1952 World Series

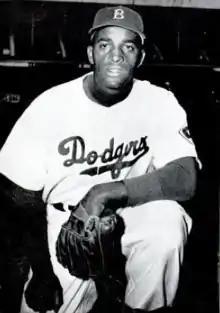
Joe Black

Joe Black pitched a complete game and became the first African-American pitcher to win a World Series game. Jackie Robinson's lead off home run in the second off of Allie Reynolds put the Dodgers up 1–0, but Gil McDougald tied the game with a lead off home run of his own in the third. Duke Snider's two-run home run in the sixth put the Dodgers back in front 3–1. The Yankees cut the lead to 3–2 on a Gene Woodling triple and Hank Bauer sacrifice fly in the top of the eighth, but Pee Wee Reese gave the Dodgers that run back with a two-out home run in the eighth off Ray Scarborough as Brooklyn won 4–2 to take a 1–0 series lead.